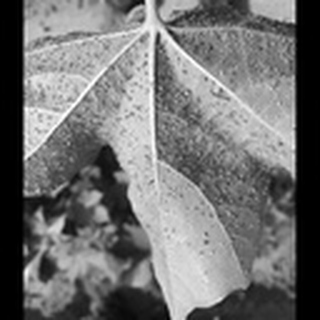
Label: cotton_aphids